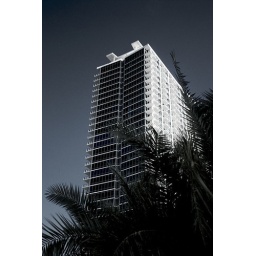
Palm trees in front of a building in Downtown Orlando.